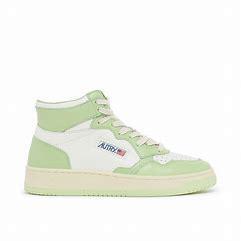
Brand: Autry
Model: Action Shoes Autry Action Medalist 1 Mid